Einar Høigård

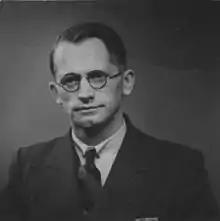

Einar Musæus Høigård (18 October 1907 – 25 November 1943) was a Norwegian educator and civil resistance member.